History of Argentina

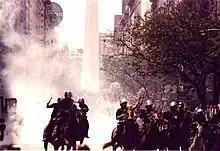
Police intervention in the 2001 riots

Serious economic problems, mounting charges of corruption, public discontent and, finally, the country's 1982 defeat by the United Kingdom in the Falklands War following Argentina's unsuccessful attempt to seize the Falkland Islands all combined to discredit the Argentine military regime. Under strong public pressure, the junta lifted bans on political parties and gradually restored basic political liberties.